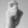
ASL letter: X